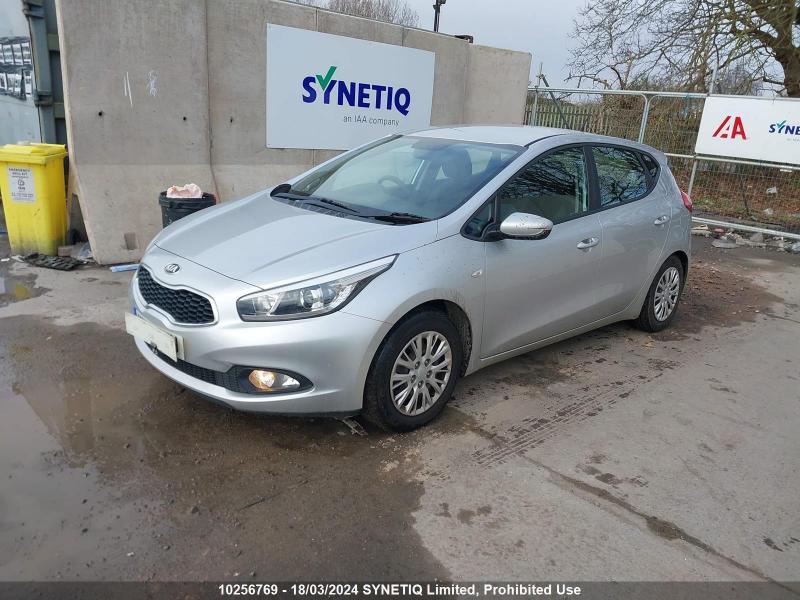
Aucun dommage détecté.
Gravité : aucun